Sticky & Sweet Tour

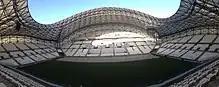
The planned concert at Marseille's Stade Vélodrome ("pictured") was cancelled following an incident that killed two people.

Ticket prices for the Sticky & Sweet Tour ranged from $55 to $350, similar to Madonna’s previous tours. By June 2008 —two months ahead of its launch— 90% of tickets had already sold, with "Billboard" projecting it would surpass the Confessions Tour to become the highest-grossing tour by a female artist. The tour broke several records during its 2008 run: over 72,000 people attended a single concert in Zürich, setting a national attendance record; in London, a show at Wembley Stadium drew 74,000 fans and grossed over $12 million, the highest in the venue's history; and two sold-out concerts at Paris' Stade de France grossed $17.5 million with over 138,000 attendees combined.